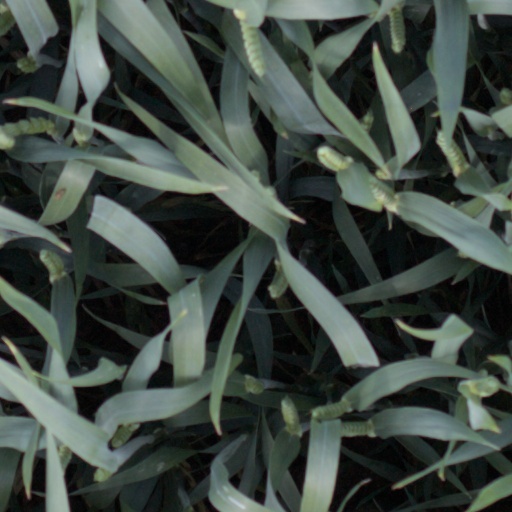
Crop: wheat